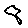
Label: 8